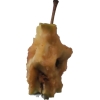
Label: apples